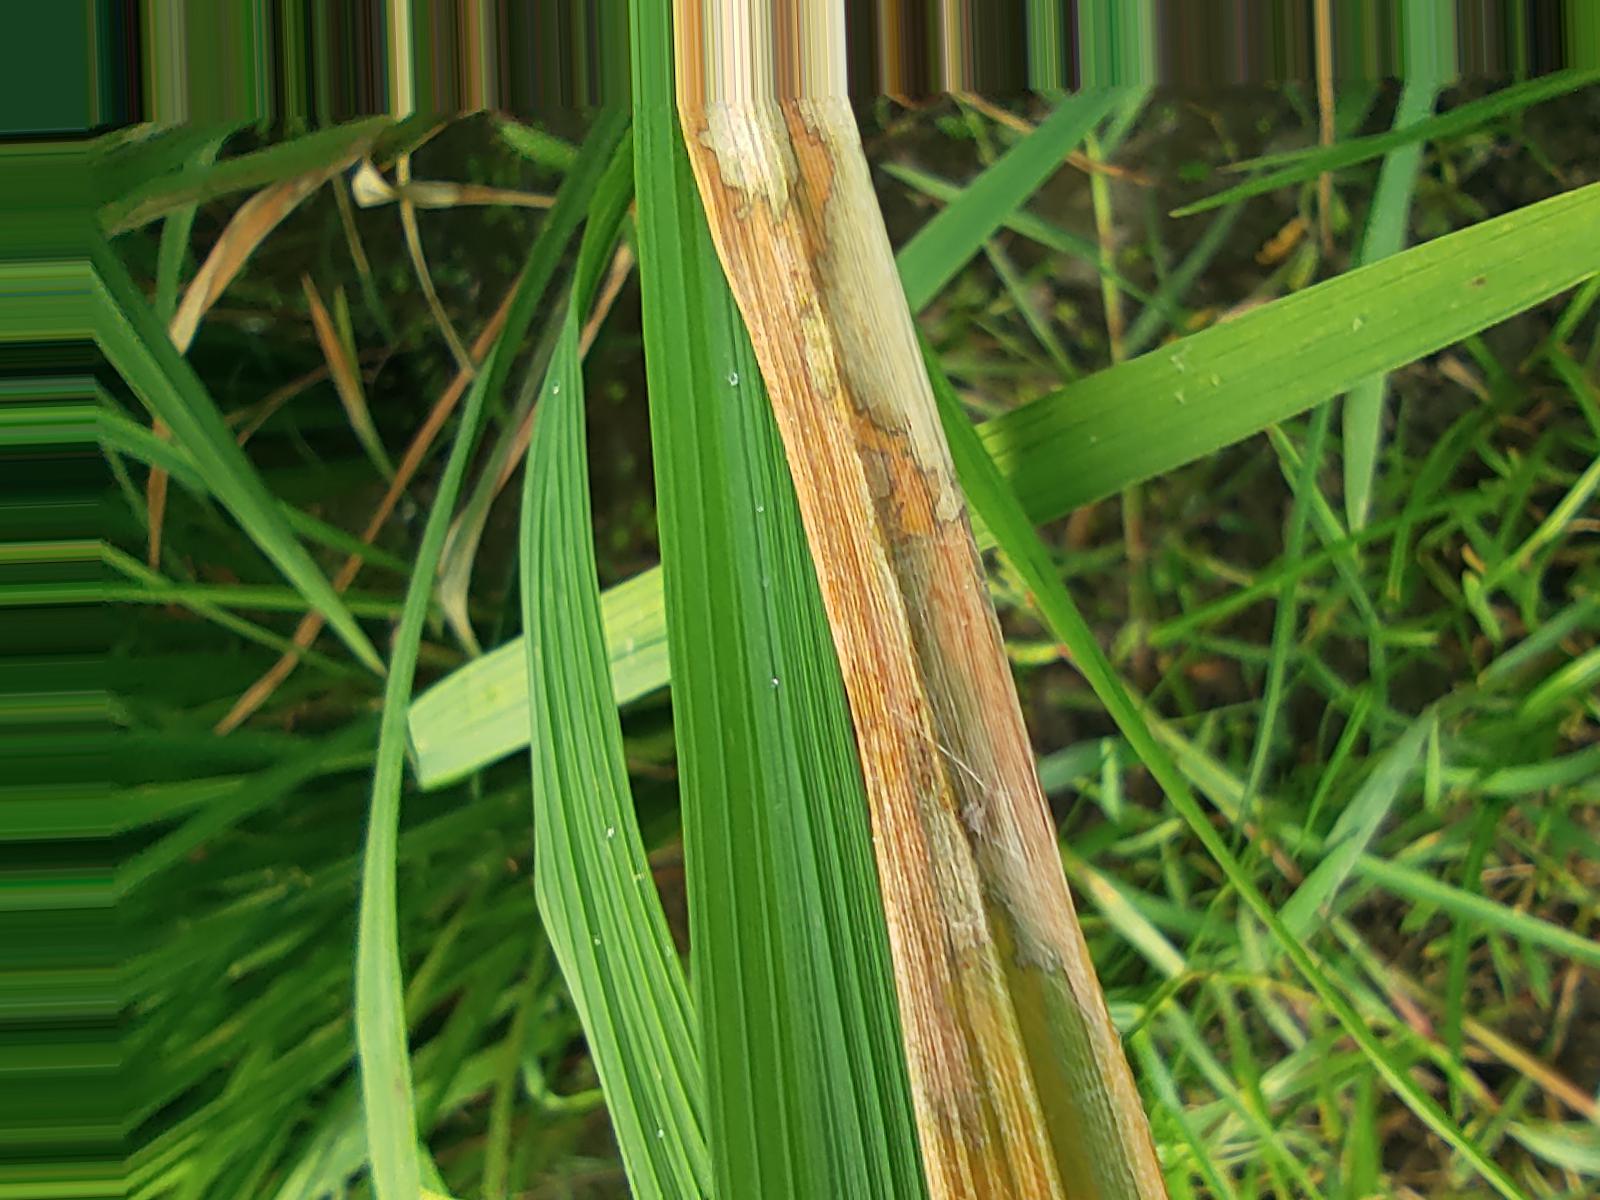
Nhãn: Bệnh Đốm Vằn ( Khô vằn ) ( Sheath Blight )